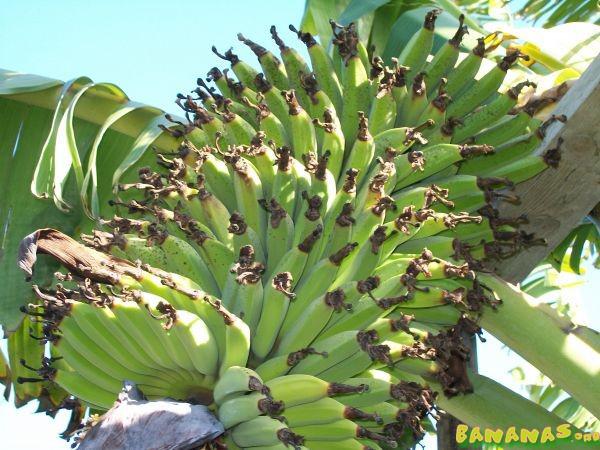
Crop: unknown
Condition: banana_banana_cigar_end_rot